1982 Commonwealth Games opening ceremony

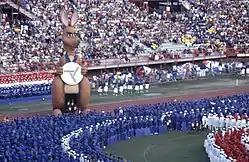
Matilda the mascot for the 1982 Commonwealth Games during the opening ceremony winking to the crowd

The opening ceremony was held during a fine and sunny, but extremely windy and somewhat cool, afternoon. The starting of the Opening Ceremony was signaled with a kookaburra's call, followed by the traditional cry of "cooeee". Already on the field were two Commonwealth Games logos. After the announcement welcoming the audience to the opening ceremony, thousands of high school students dressed in red, white, or blue came running onto the field. Some of the children carried fabric placards while others picked up coloured boards once they were on the field. While the Opening Prelude / Commonwealth Games Song was performed by the Queensland Symphony Orchestra and the Sydney Philharmonia Choir), the children formed the Australian flag.